Wonder Boy: The Dragon's Trap

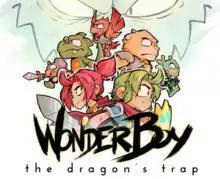
Cover art featuring Wonder Boy (right), Wonder Girl (left), and their various transformations, with Nightmare Dragon in the background

Wonder Boy: The Dragon's Trap is a 2017 platform action-adventure game developed by Lizardcube and published by Dotemu. The game is a remake of the 1989 game "", which was originally developed by Westone Bit Entertainment and published by Sega for the Master System as part of the "Wonder Boy" series. The game takes place after the ending of "Wonder Boy in Monster Land", in which Wonder Boy has been cursed by the Mecha Dragon and must go on a quest to return to human form. In the game, players find items and clues needed to access different parts of Monster Land, and they can transform into other forms and gain different abilities.